Combined Saposin Deficiency

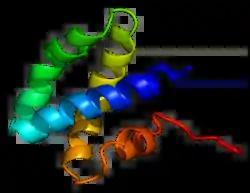
A photo showing structure of Prosaposin

Symptoms usually start in infancy or in neonatal age. The signs of this disease are respiratory failure, hepatosplenomegaly, poor feeding, myoclonus, hyperkinetic movements, clonic seizures, leukodystrophy, hypotonia, abnormality of eye movement and a neuronal loss.